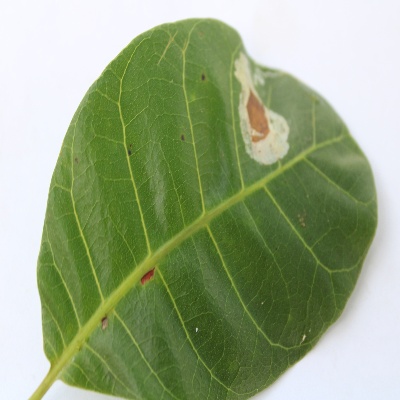
Crop: Cashew
Condition: leaf miner